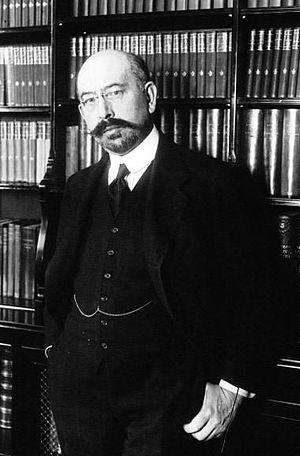
Cet article présente la liste des membres de l'Académie française, rangée par ordre chronologique de leur élection à chaque fauteuil. Cette liste est précédée d'une liste réduite portant uniquement sur les membres actuels et présentée successivement selon quatre modes de rangement : par ordre alphabétique, par numéro de fauteuil, par date d'élection et par date de naissance.
Alfred Capus, né à Aix-en-Provence le 25 novembre 1858 et mort à Neuilly-sur-Seine le 1ᵉʳ novembre 1922, est un journaliste, romancier et dramaturge français. Connu également sous les noms de plume de Canalis et Graindorge pour Le Figaro.